Answer in natural language. How many Chairs are visible in the scene? Choose between the following options: 0, 1, 2, 3 or 4
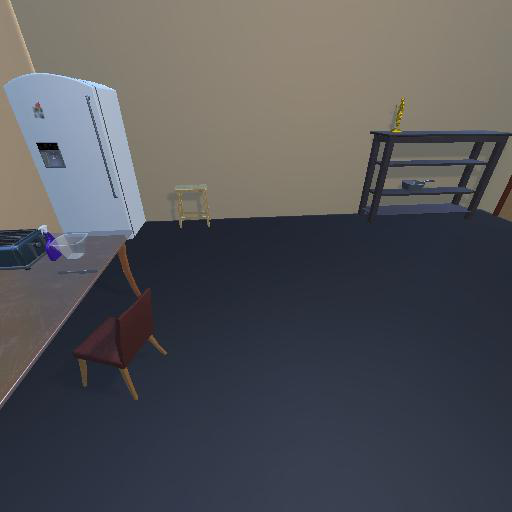
<answer>1</answer>